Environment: real
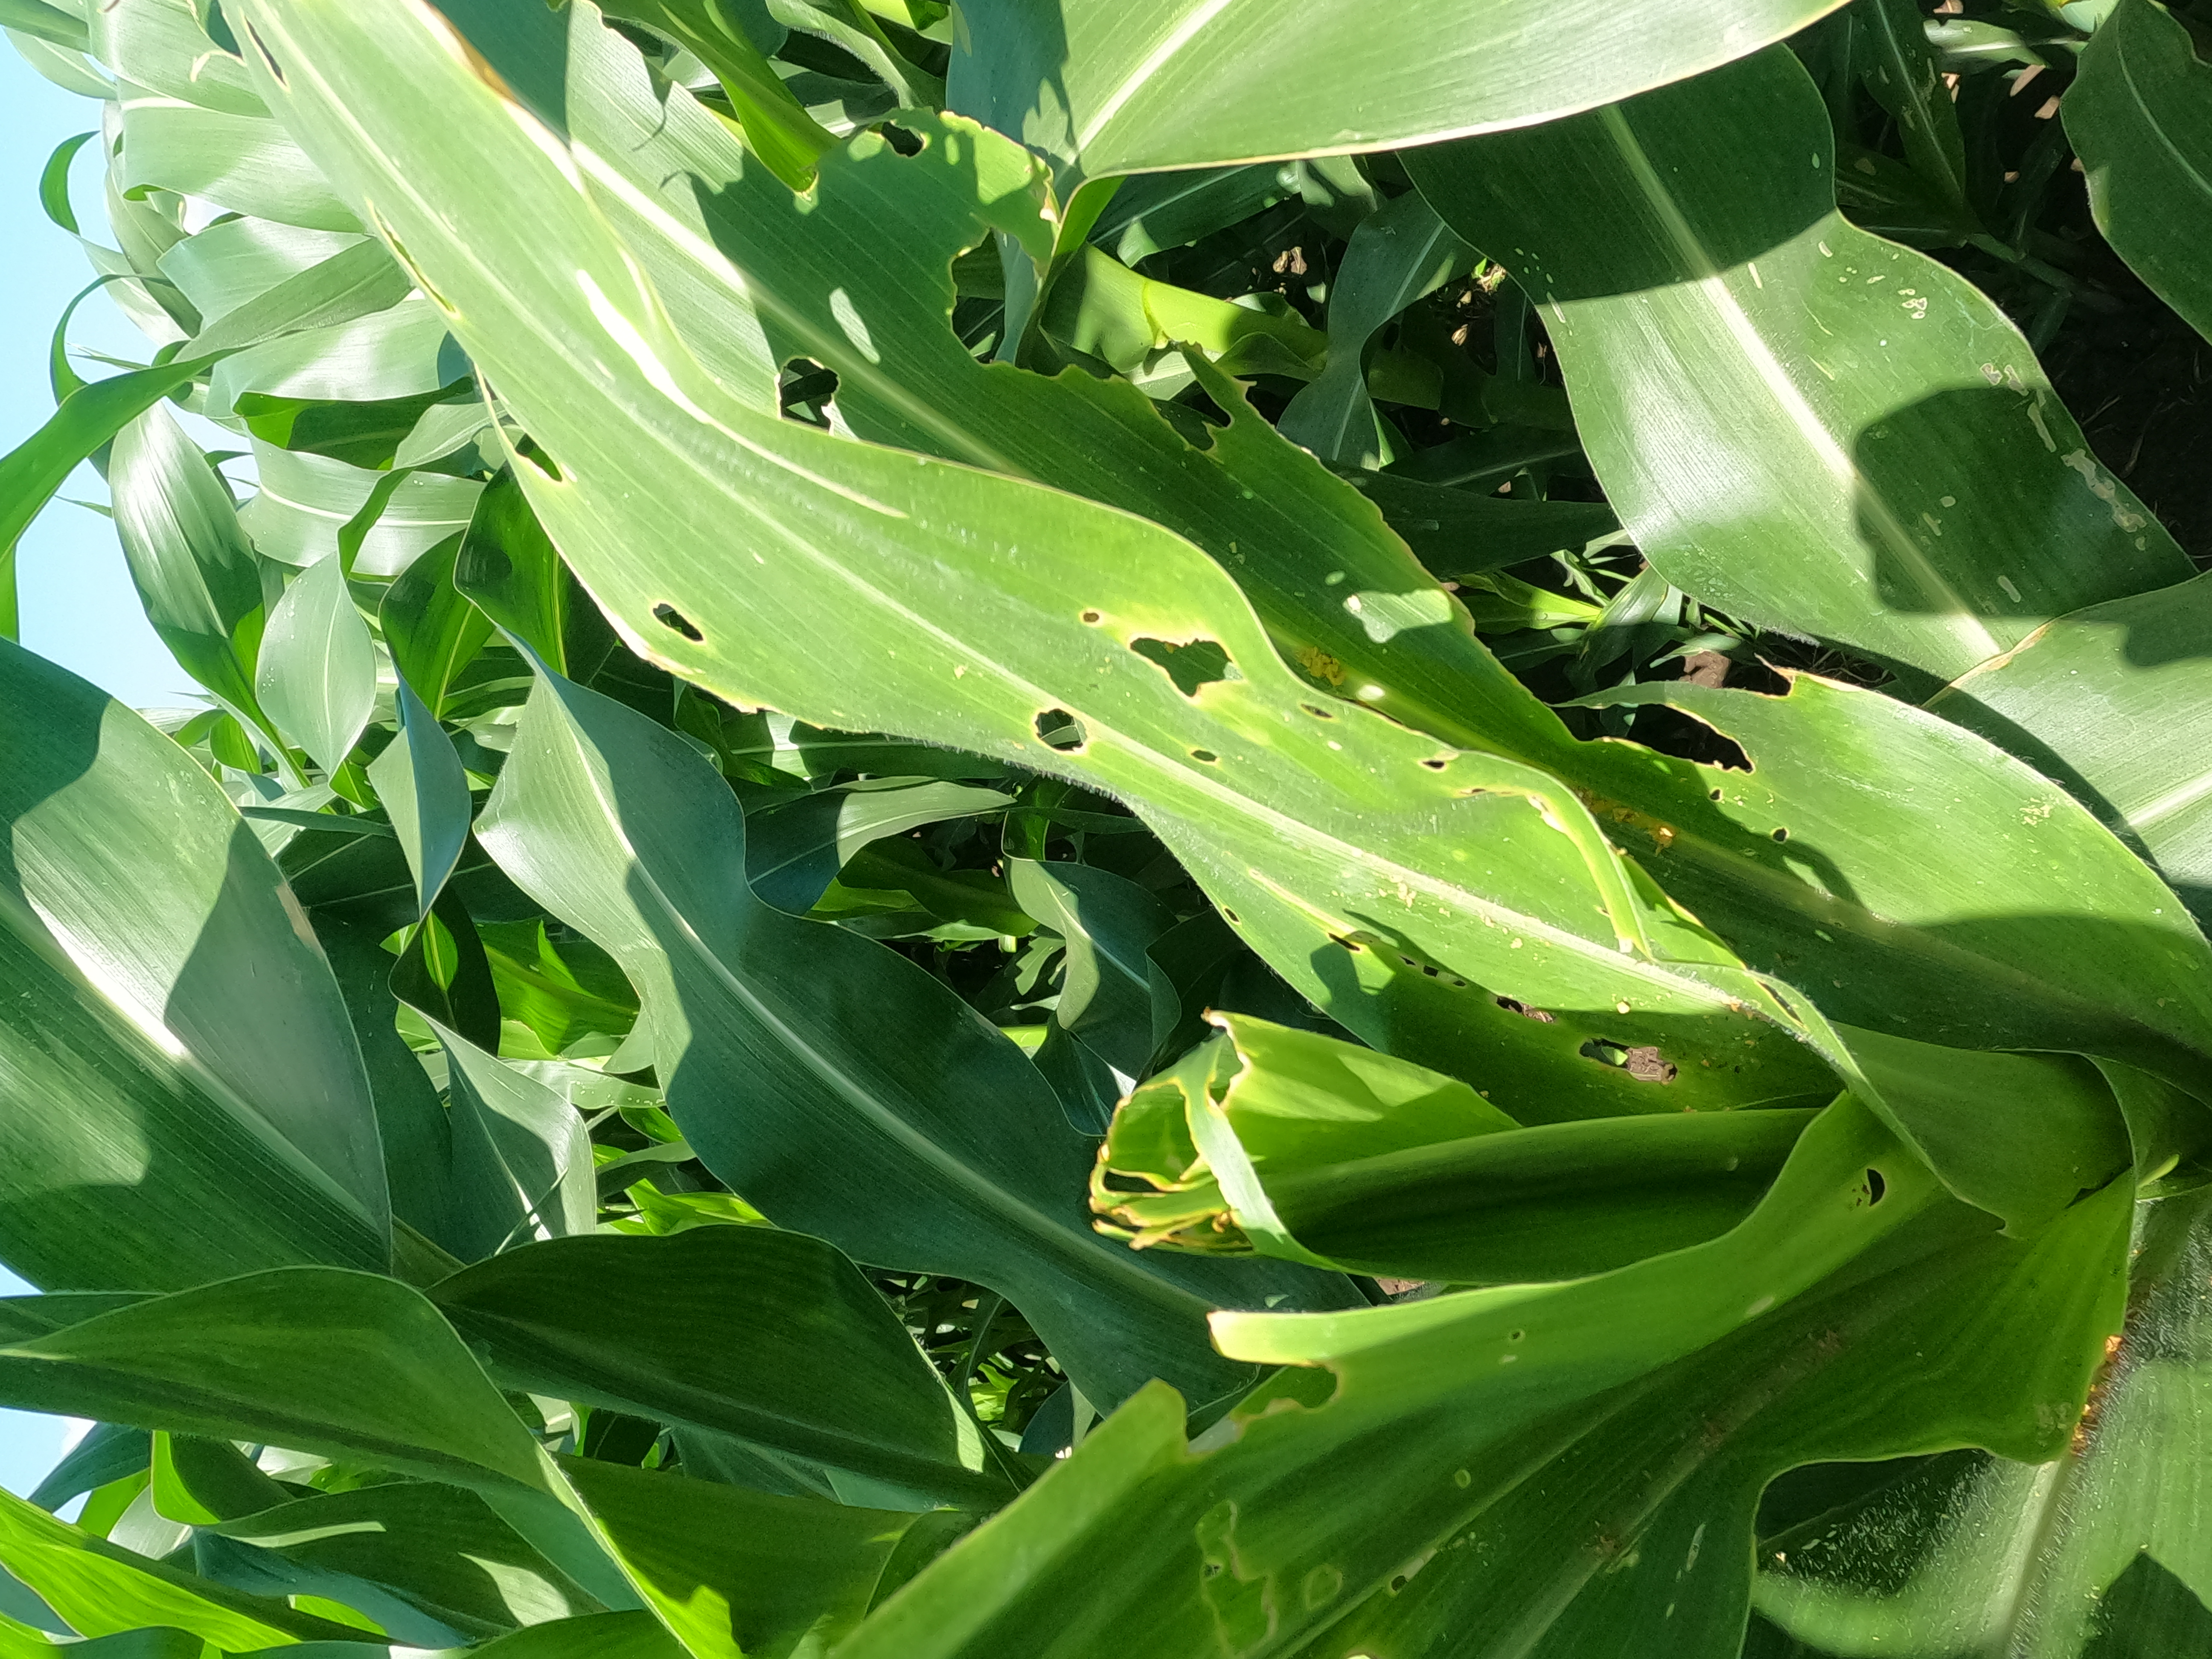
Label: fall_armyworm